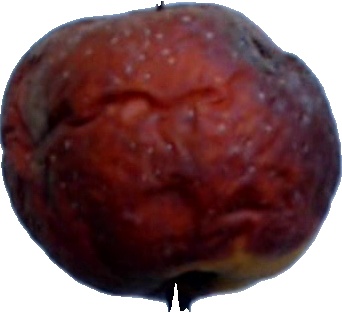
Label: apple_rotten_1